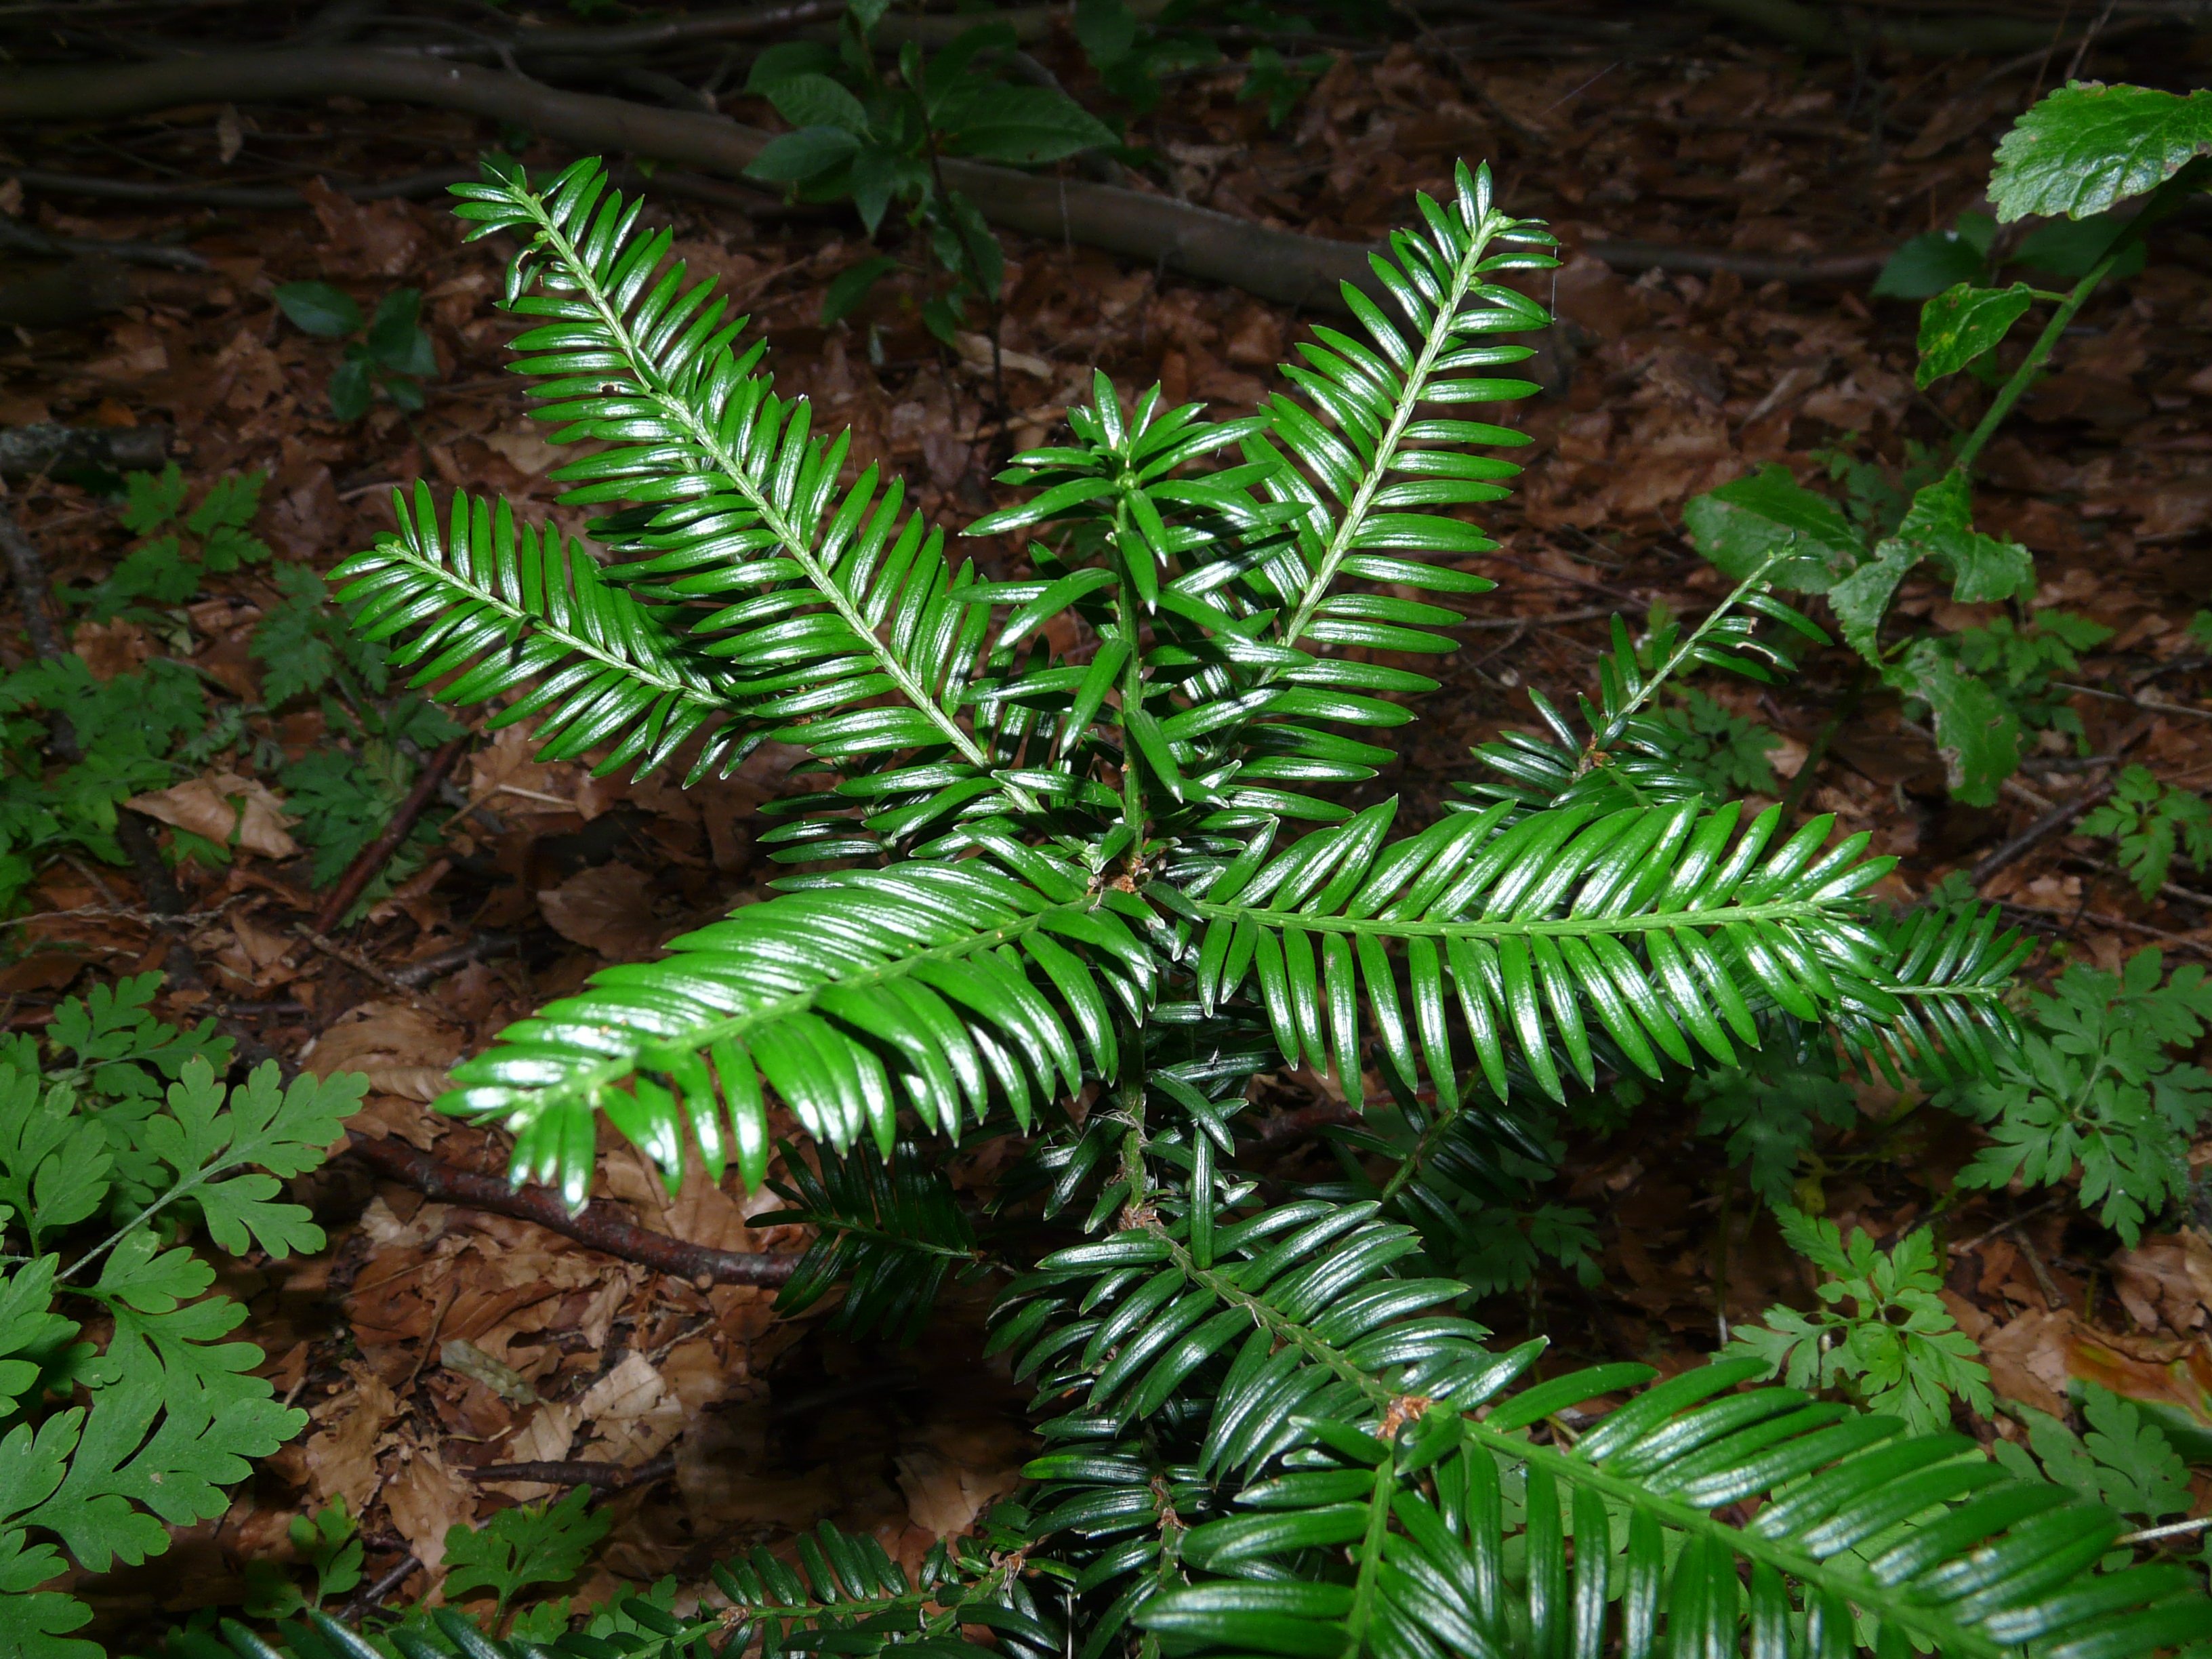
tree, forest, branch, needle, plant, leaf, flower, green, jungle, botany, fir, flora, fern, conifer, spruce, vegetation, toxic, ecosystem, yew, woody plant, land plant, ferns and horsetails, arecales, vascular plant